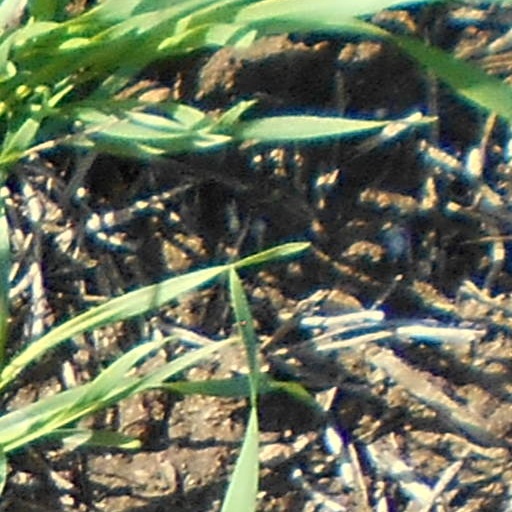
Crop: wheat